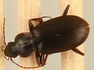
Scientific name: Calathus advena
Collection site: Rocky Mountains NEON (RMNP), plot RMNP_012